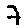
Label: 7